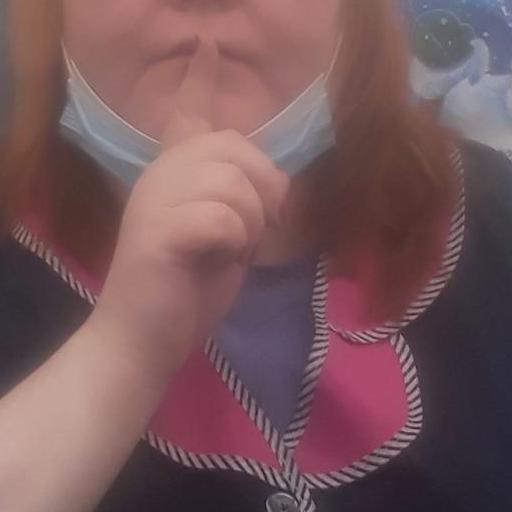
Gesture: mute